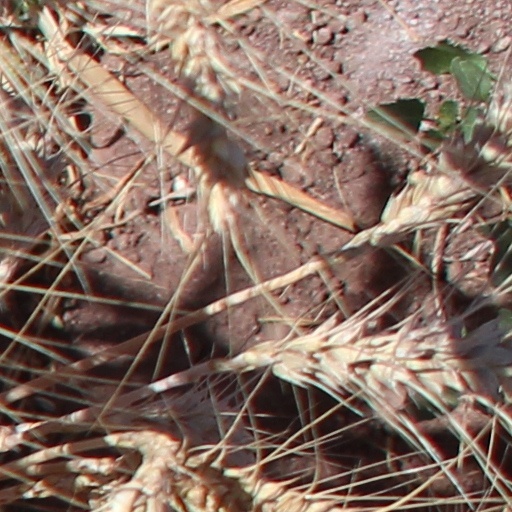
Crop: wheat